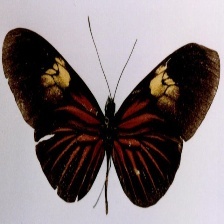
Species: RED POSTMAN
Butterfly family (ImageNet category): monarch